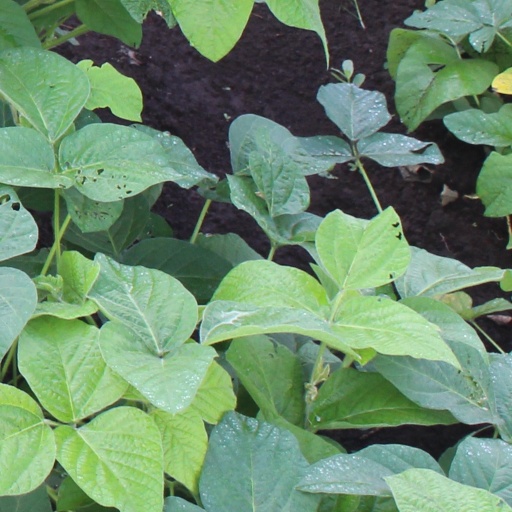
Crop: soybean